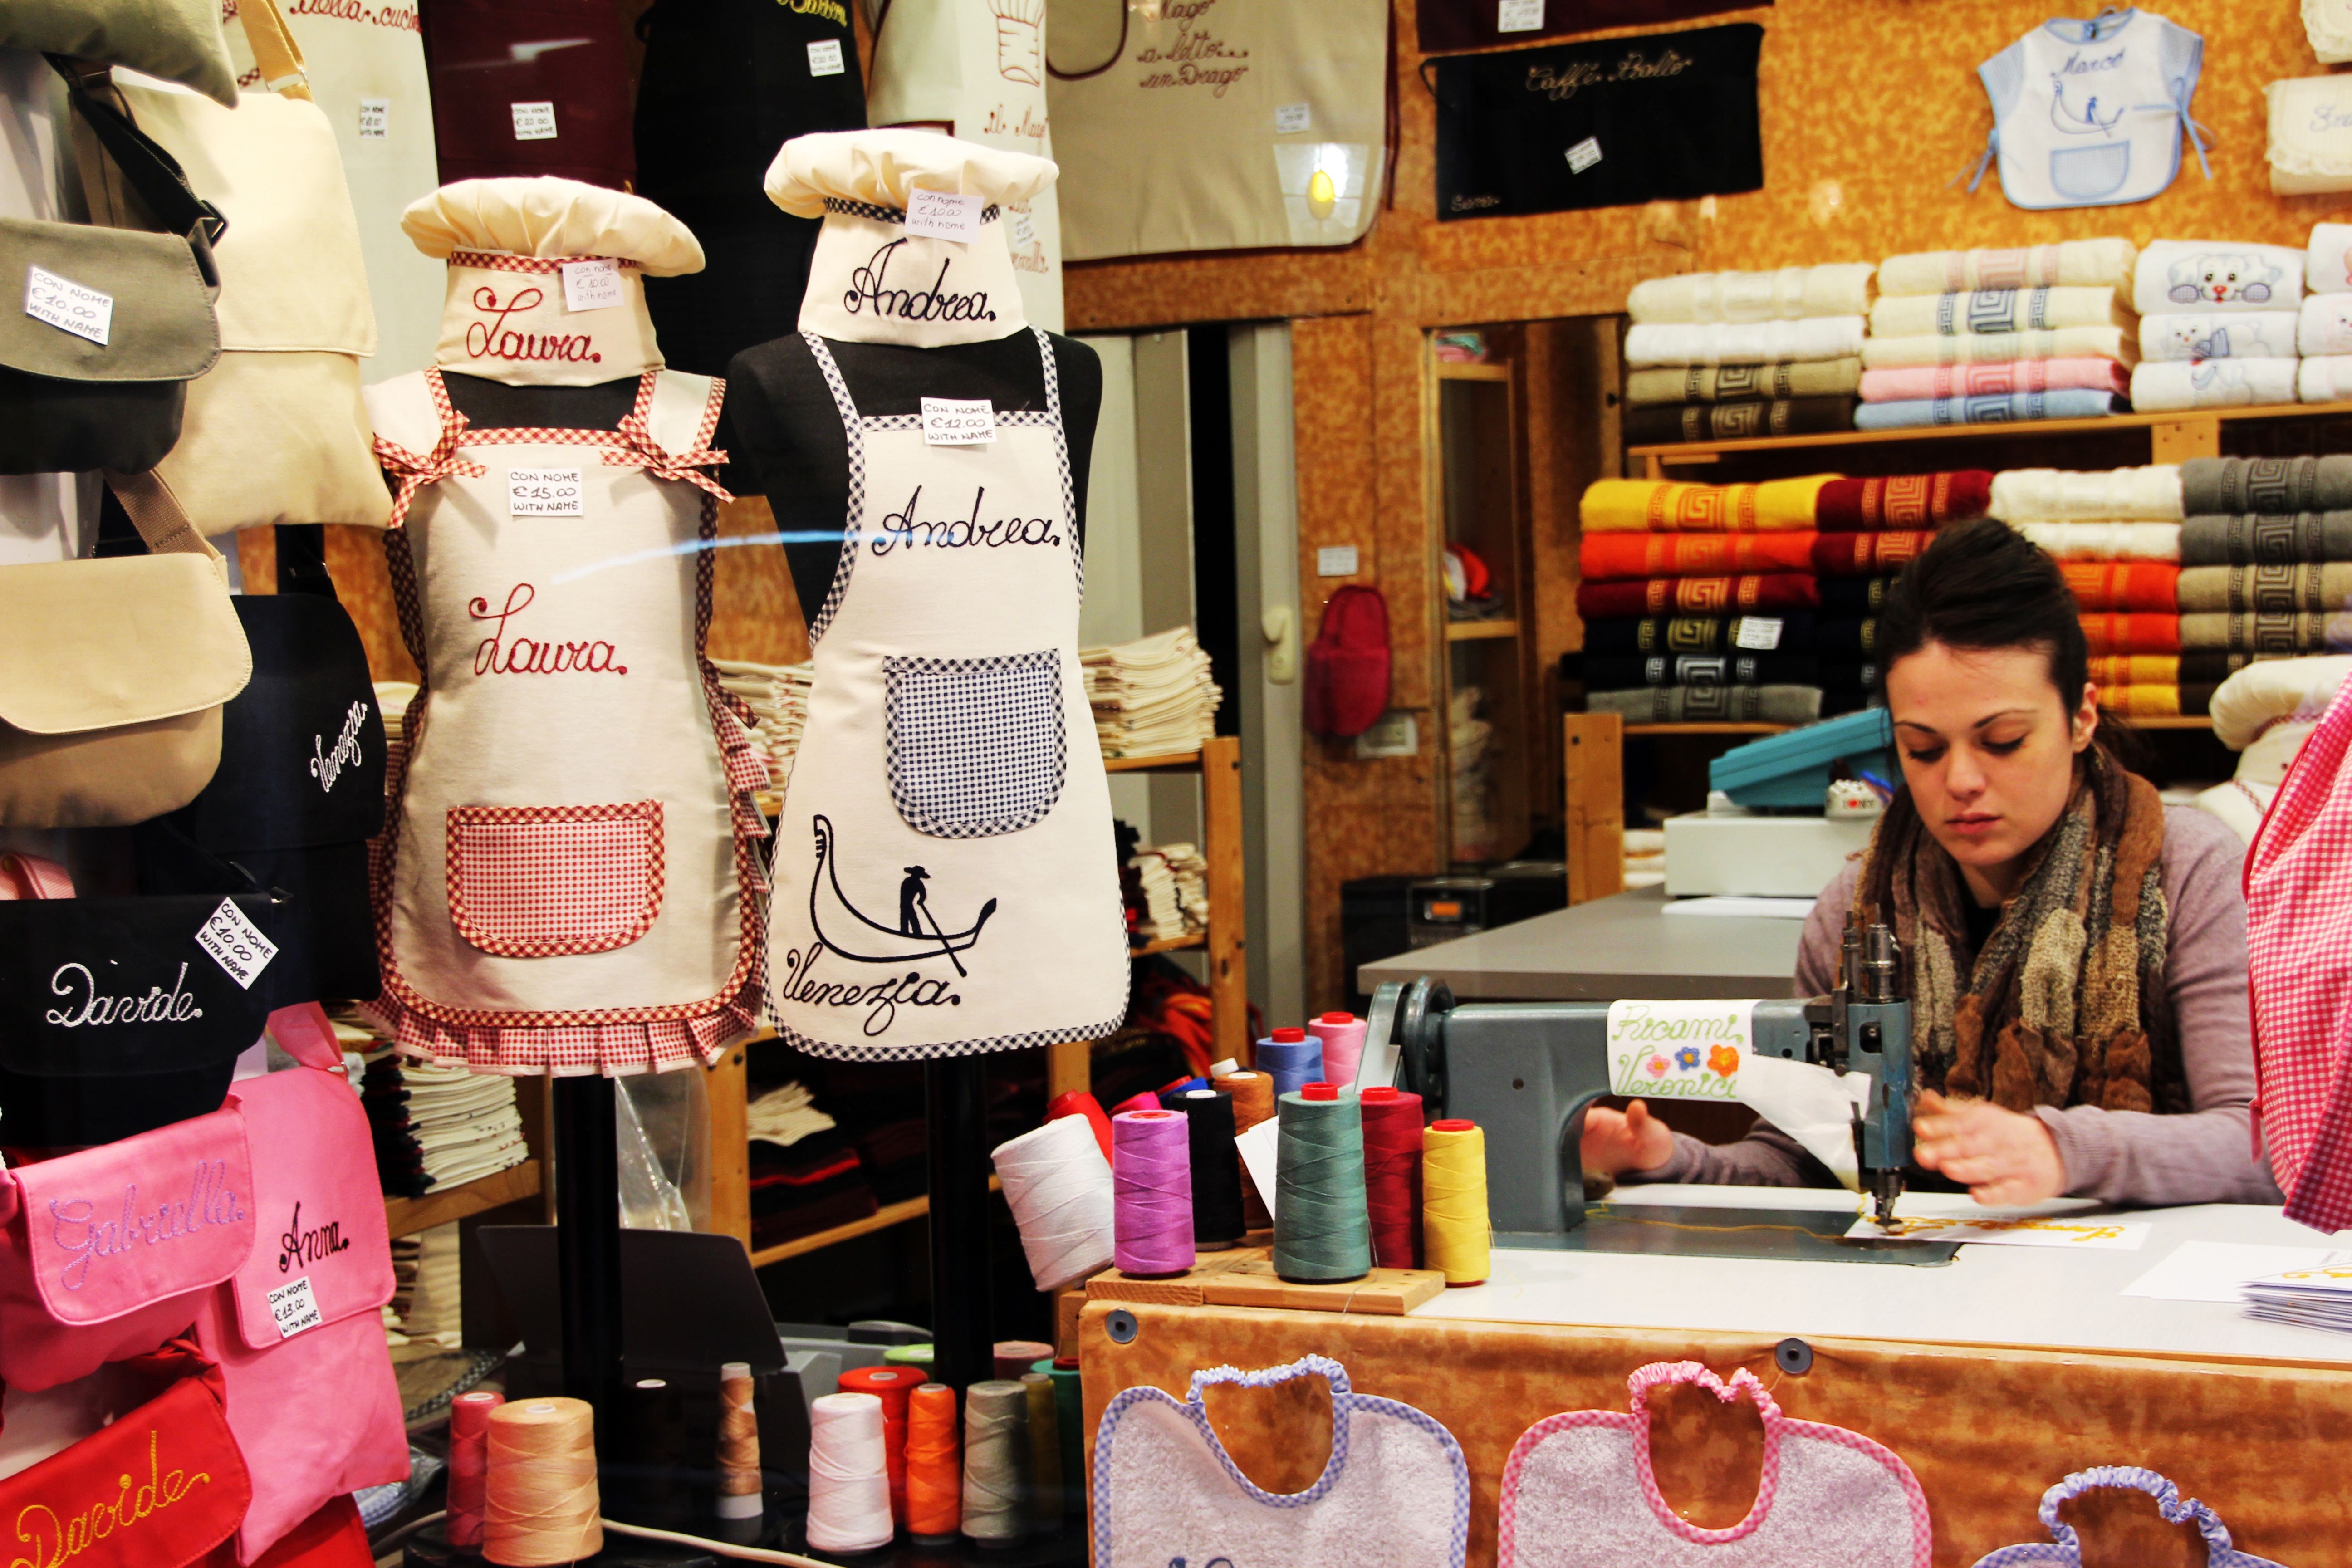
craft, shopping, toy, sew, retail, tailoring, hand labor, haberdashery, clothcraft, nderungsschneiderei